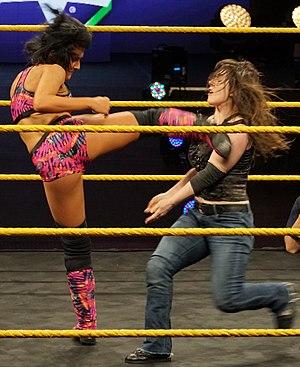
Cheree Crowley est une catcheuse néo-zélandaise d’ascendance samoane et irlandaise. Elle est connue à la WWE sous le nom de ring Dakota Kai et sous le nom de ring Evie sur le circuit indépendant.